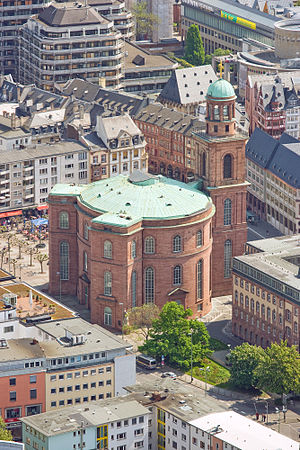
Paulskirche (Frankfurt am Main)
Paulskirche
Paulskirche i Frankfurt am Main blev bygget i 1789-1833, som en erstatning for den middelalderlige klosterkirke.